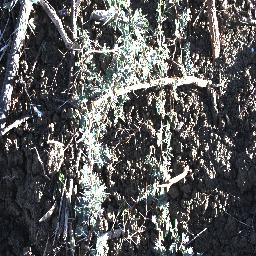
Label: prickly_acacia